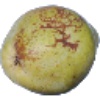
Label: Pear Williams 1